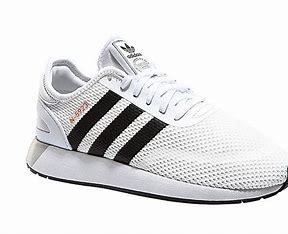
Brand: Adidas
Model: N 5923